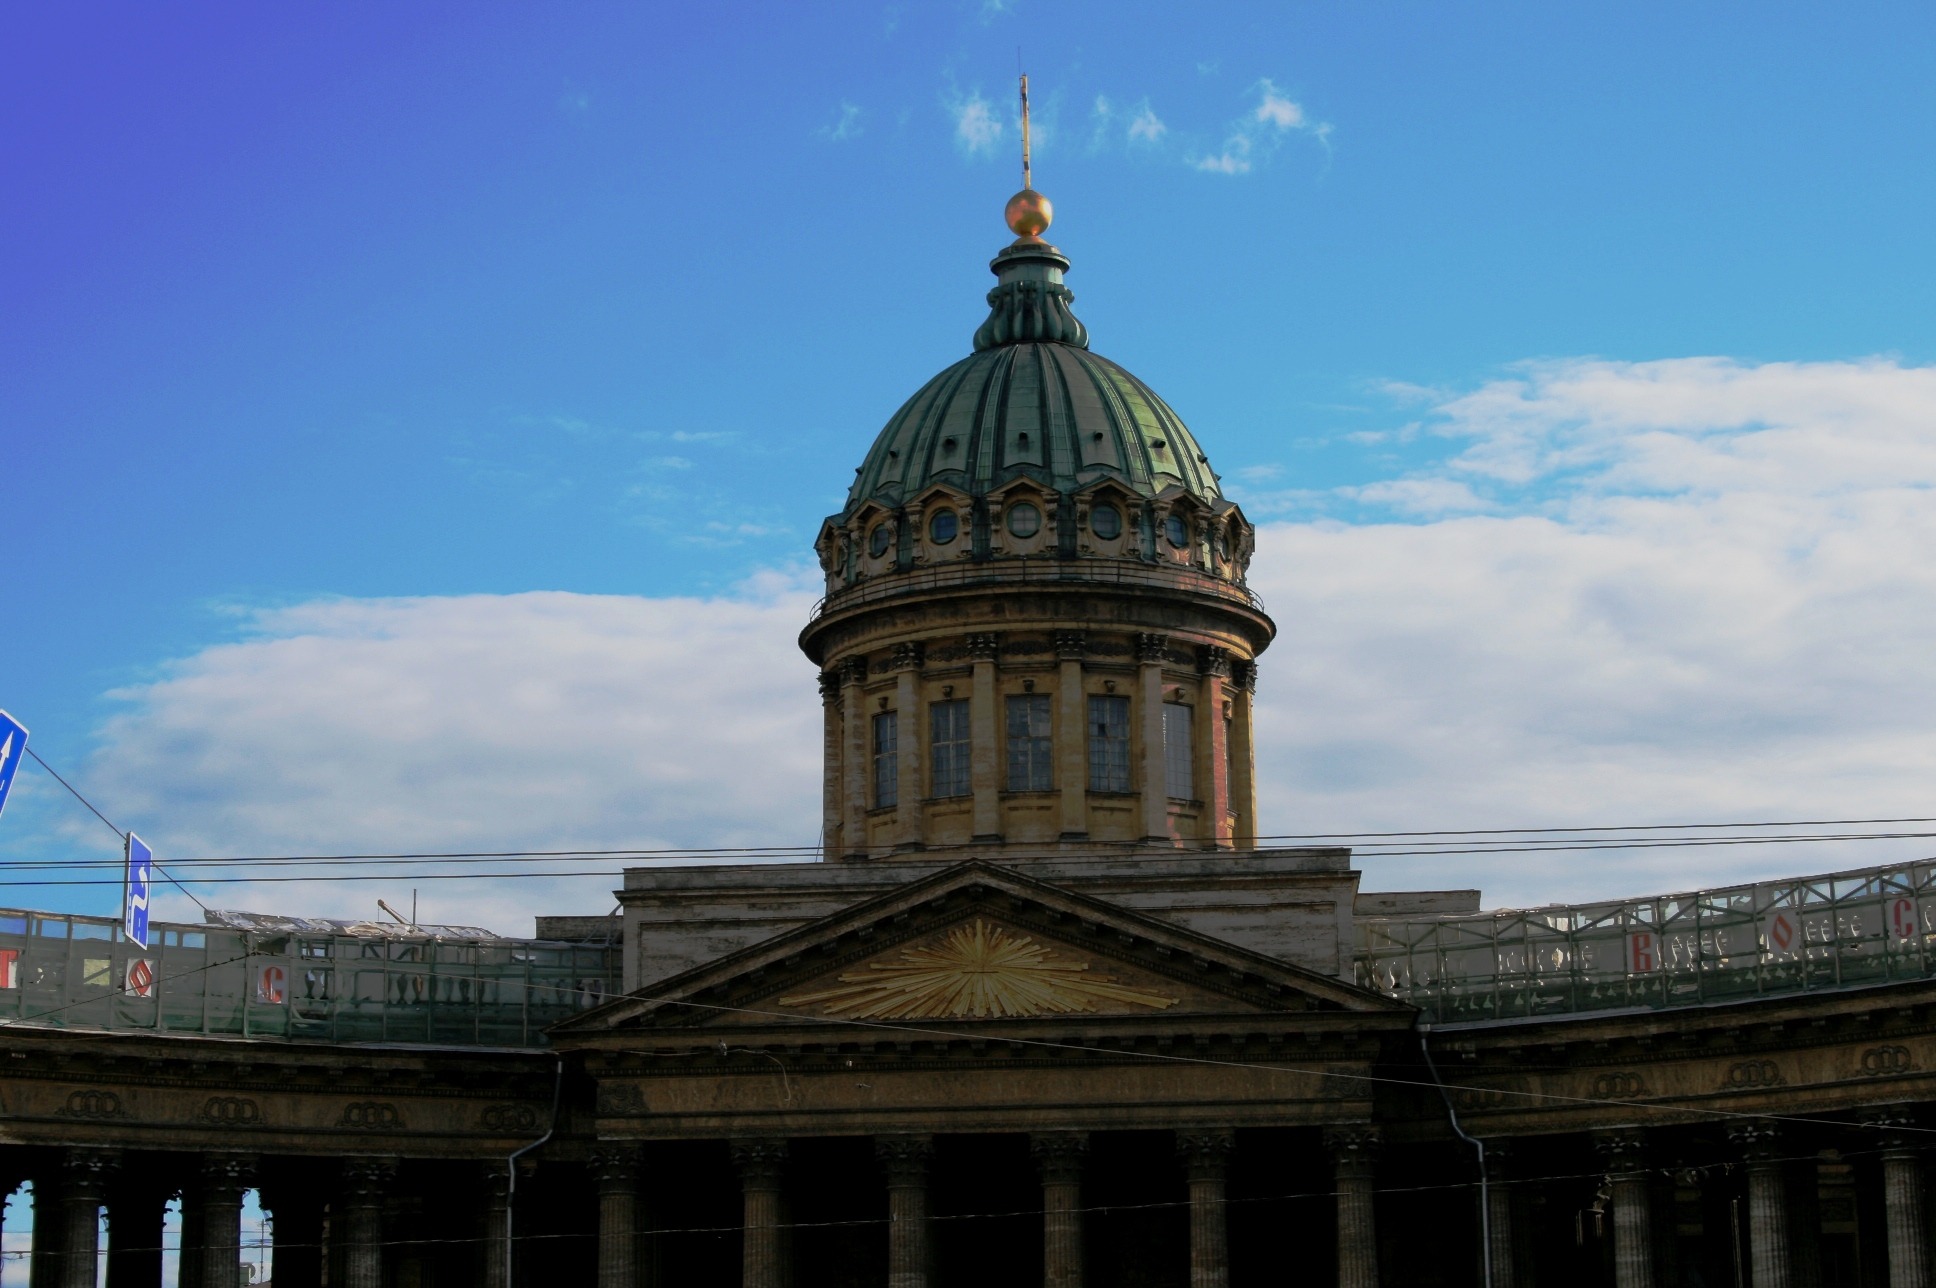
building, tower, religion, landmark, facade, cathedral, tourism, place of worship, pillars, dome, st petersburg, archtecture